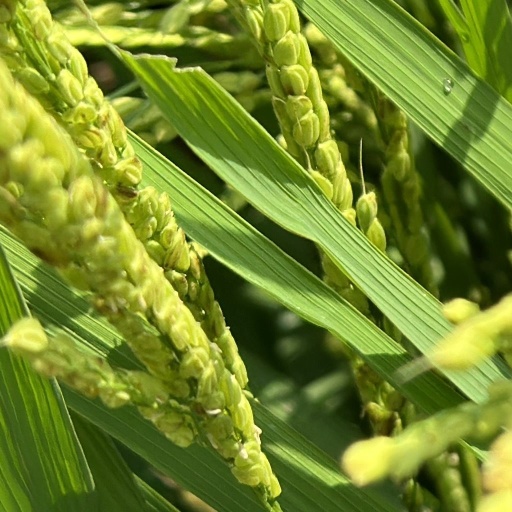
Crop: rice